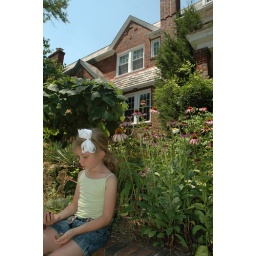
Hot, hot. Elise sits in front of the house playing with some horse chestnuts she found.